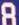
Number: 8